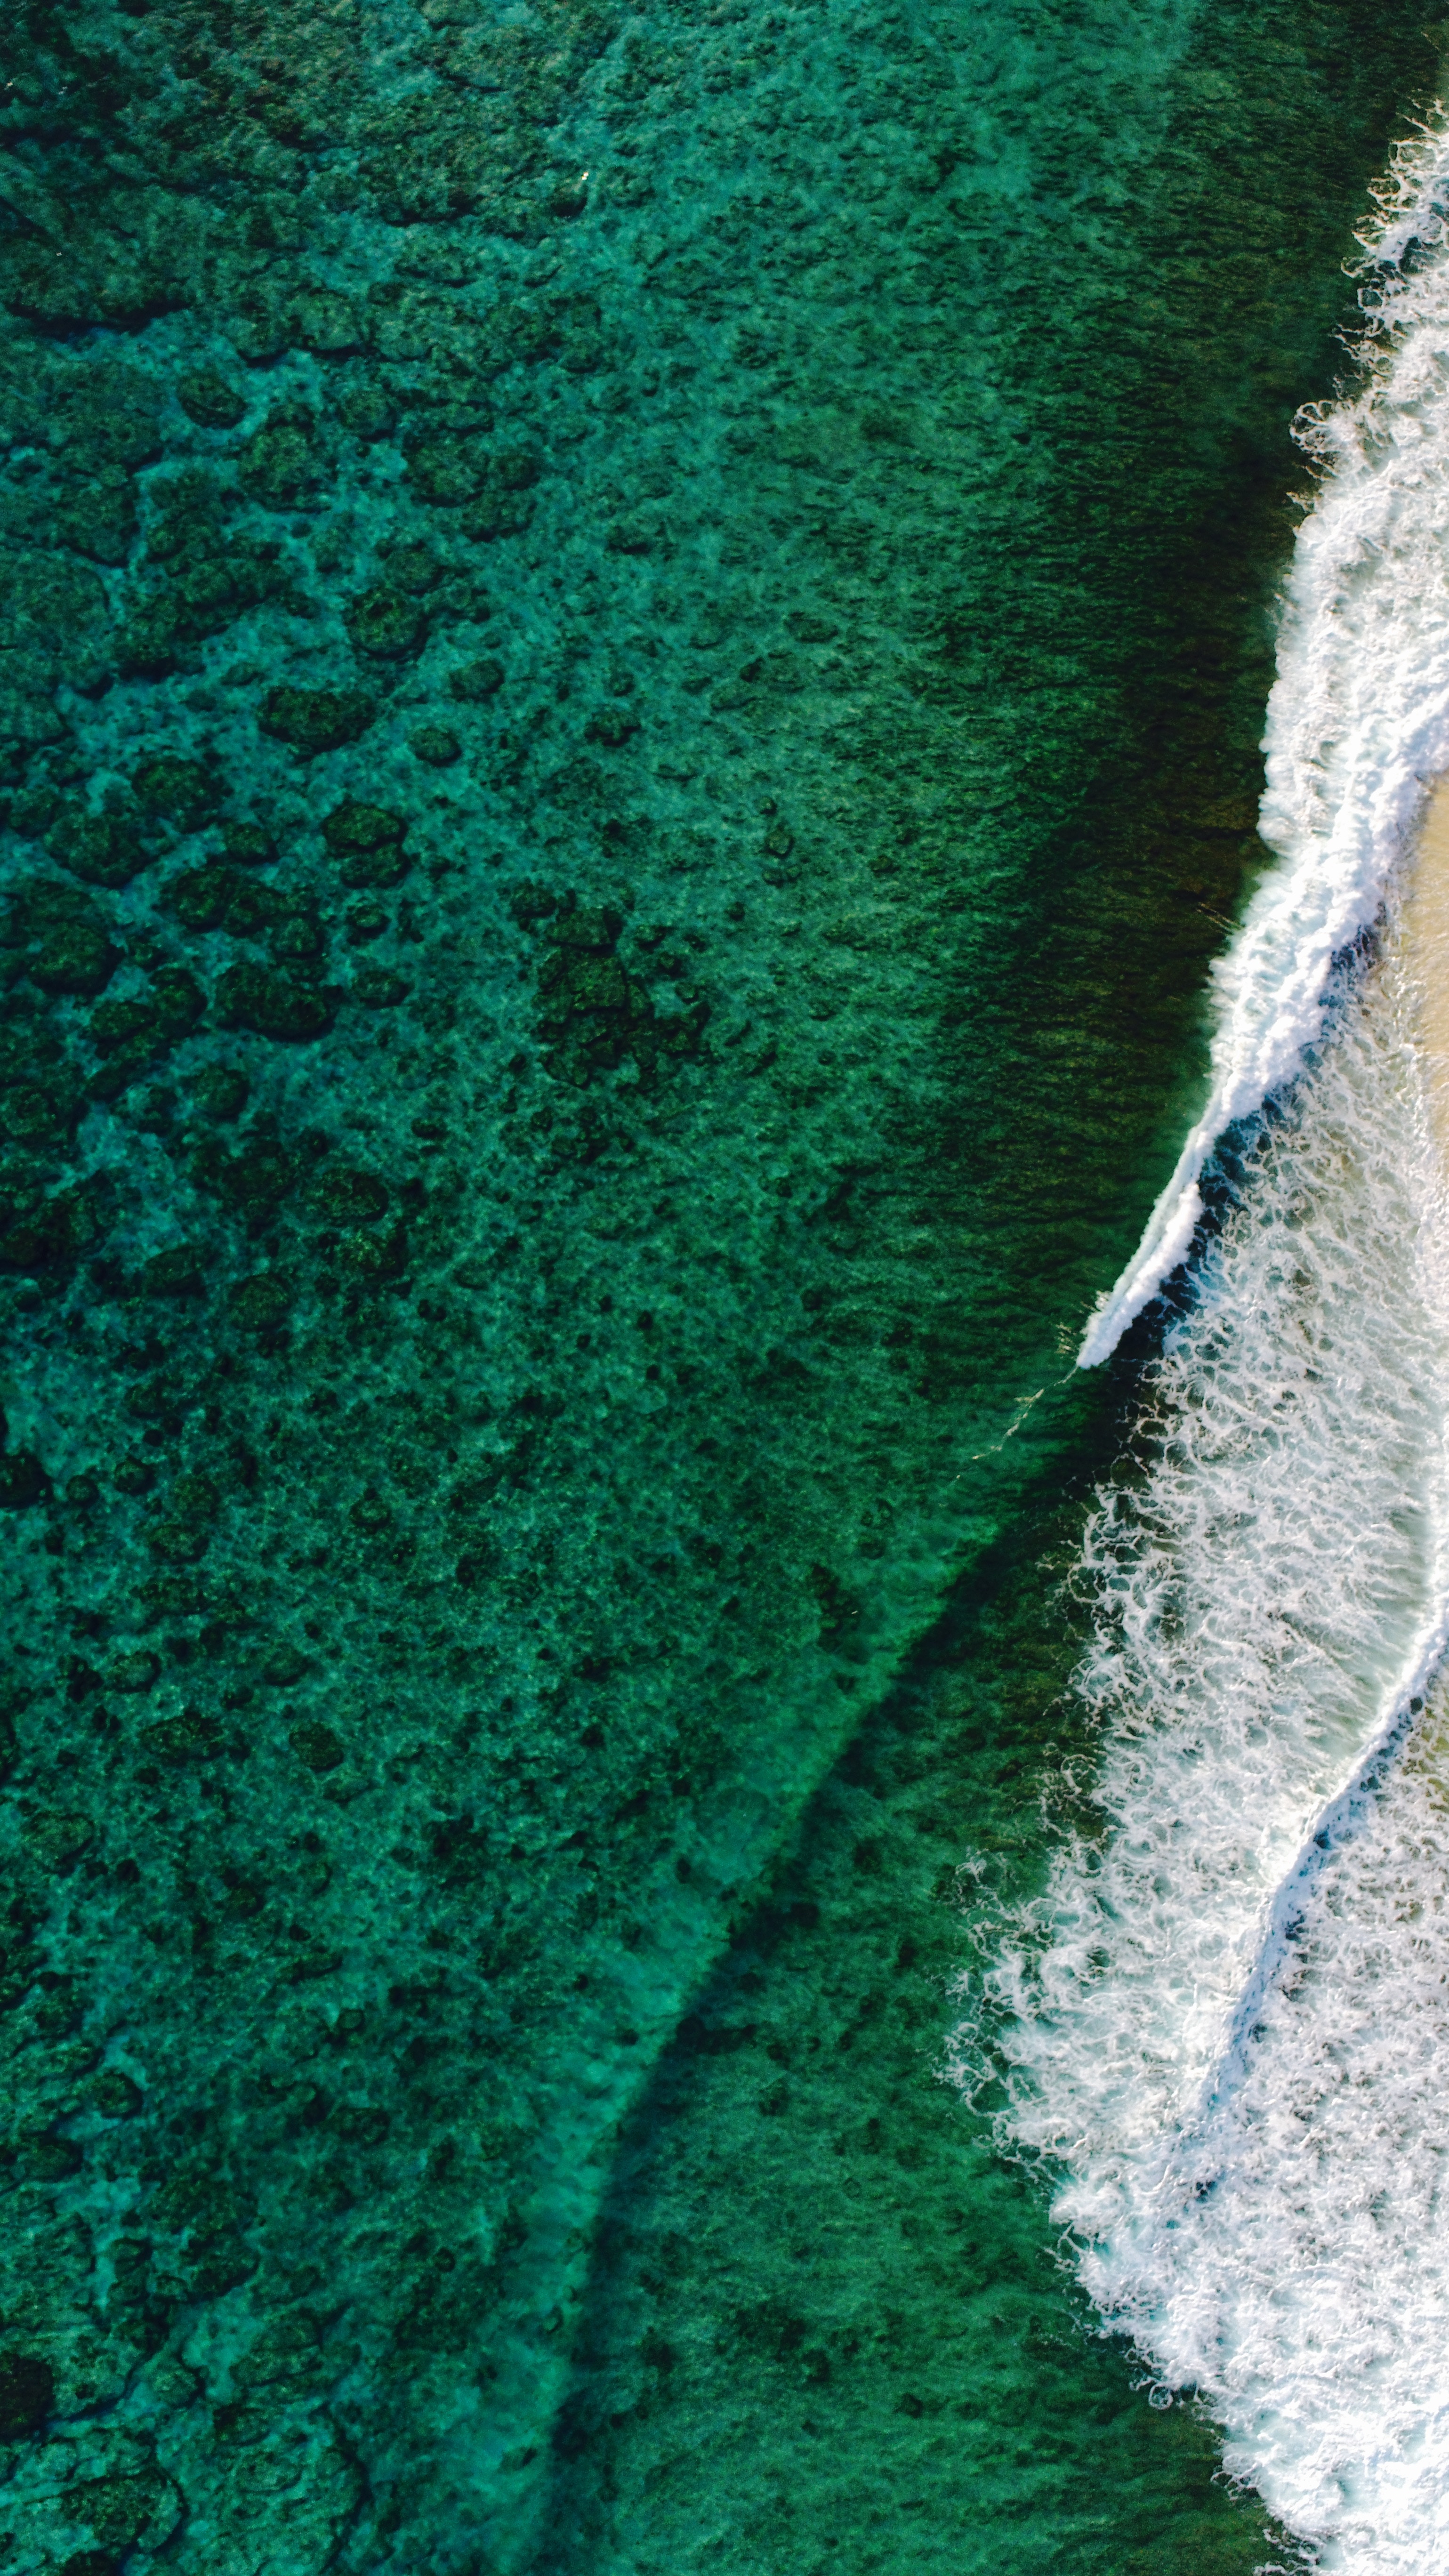
sea, tree, water, grass, ocean, sky, wave, green, turquoise, watercourse, water resources